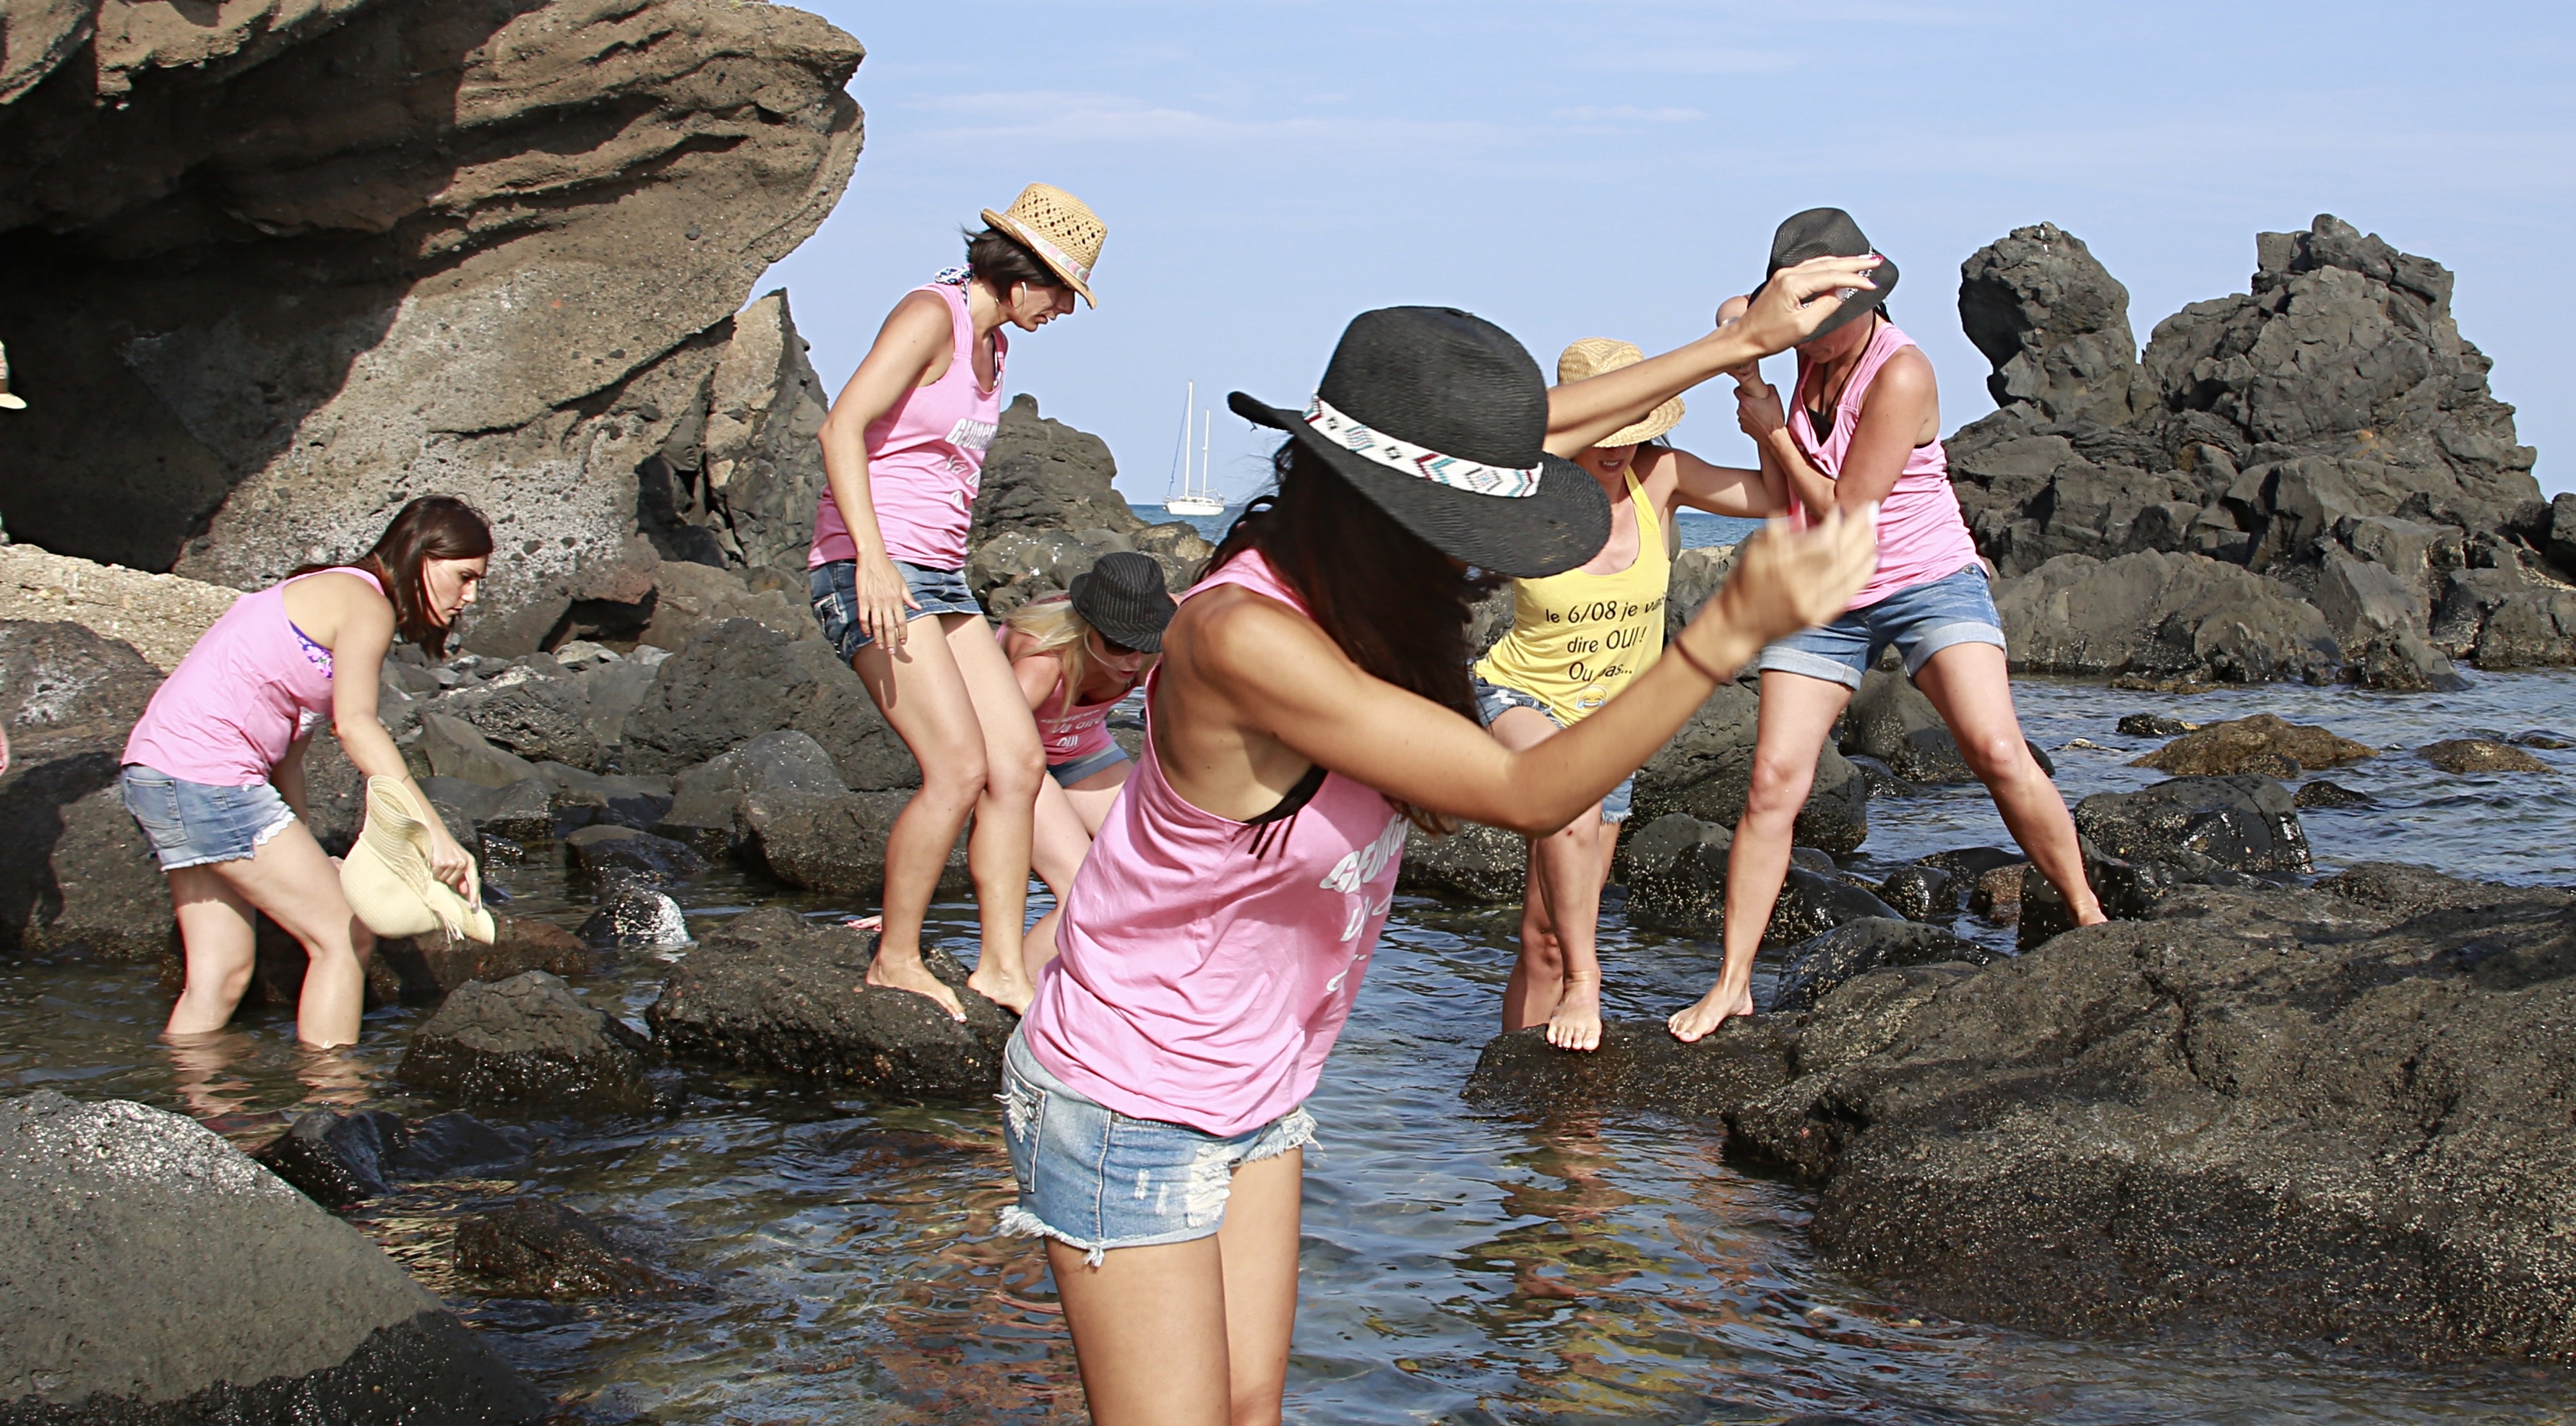
beach, sea, water, sand, rock, people, girl, adventure, vacation, seaside, mud, holiday, relaxation, young woman